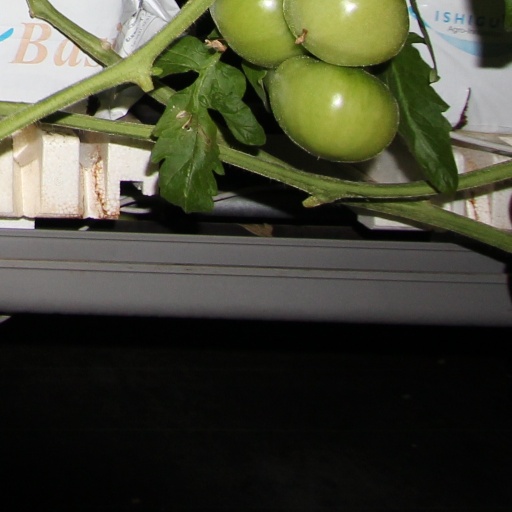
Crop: tomato